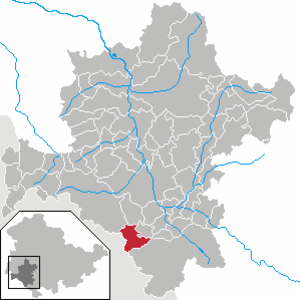
Henneberg est une municipalité allemande du land de Thuringe, dans l'arrondissement de Schmalkalden-Meiningen, au centre de l'Allemagne. En 2015, sa population est de 613 habitants.